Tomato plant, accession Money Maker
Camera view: vertical (180 deg); turntable rotation: 60 degrees
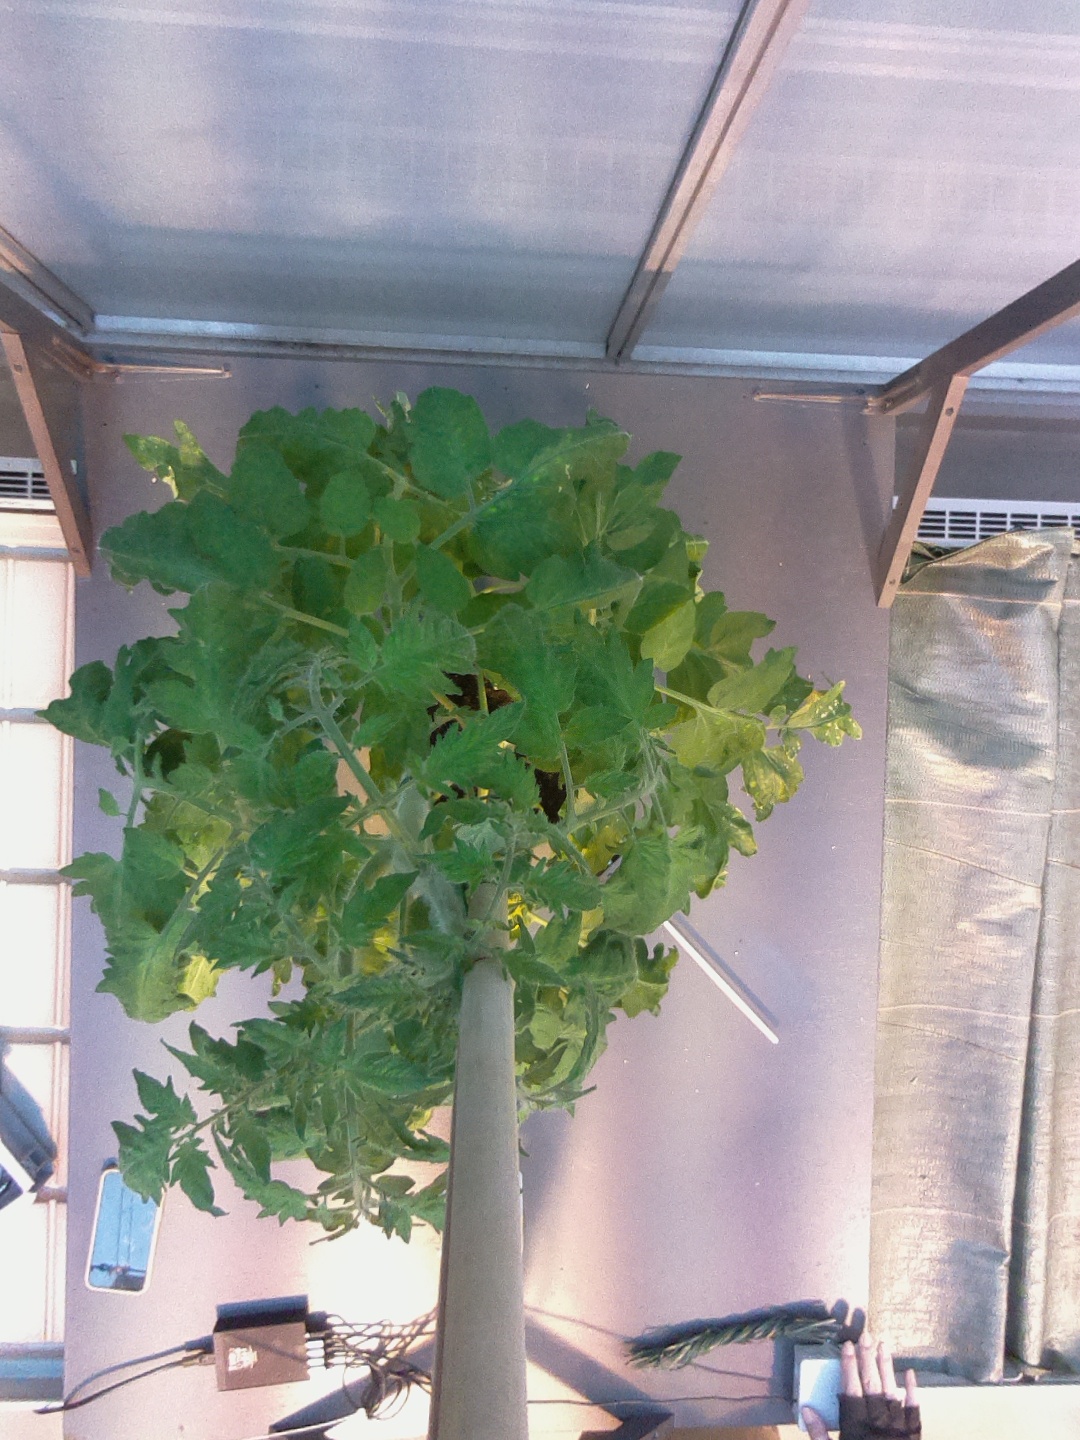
BBCH growth stage 69: End of flowering, 90%-100% of flowers open, more petals falling